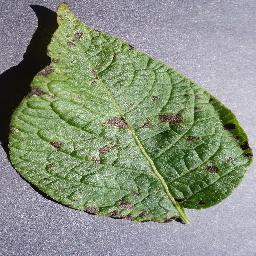
Etiqueta: Tizon_Temprano